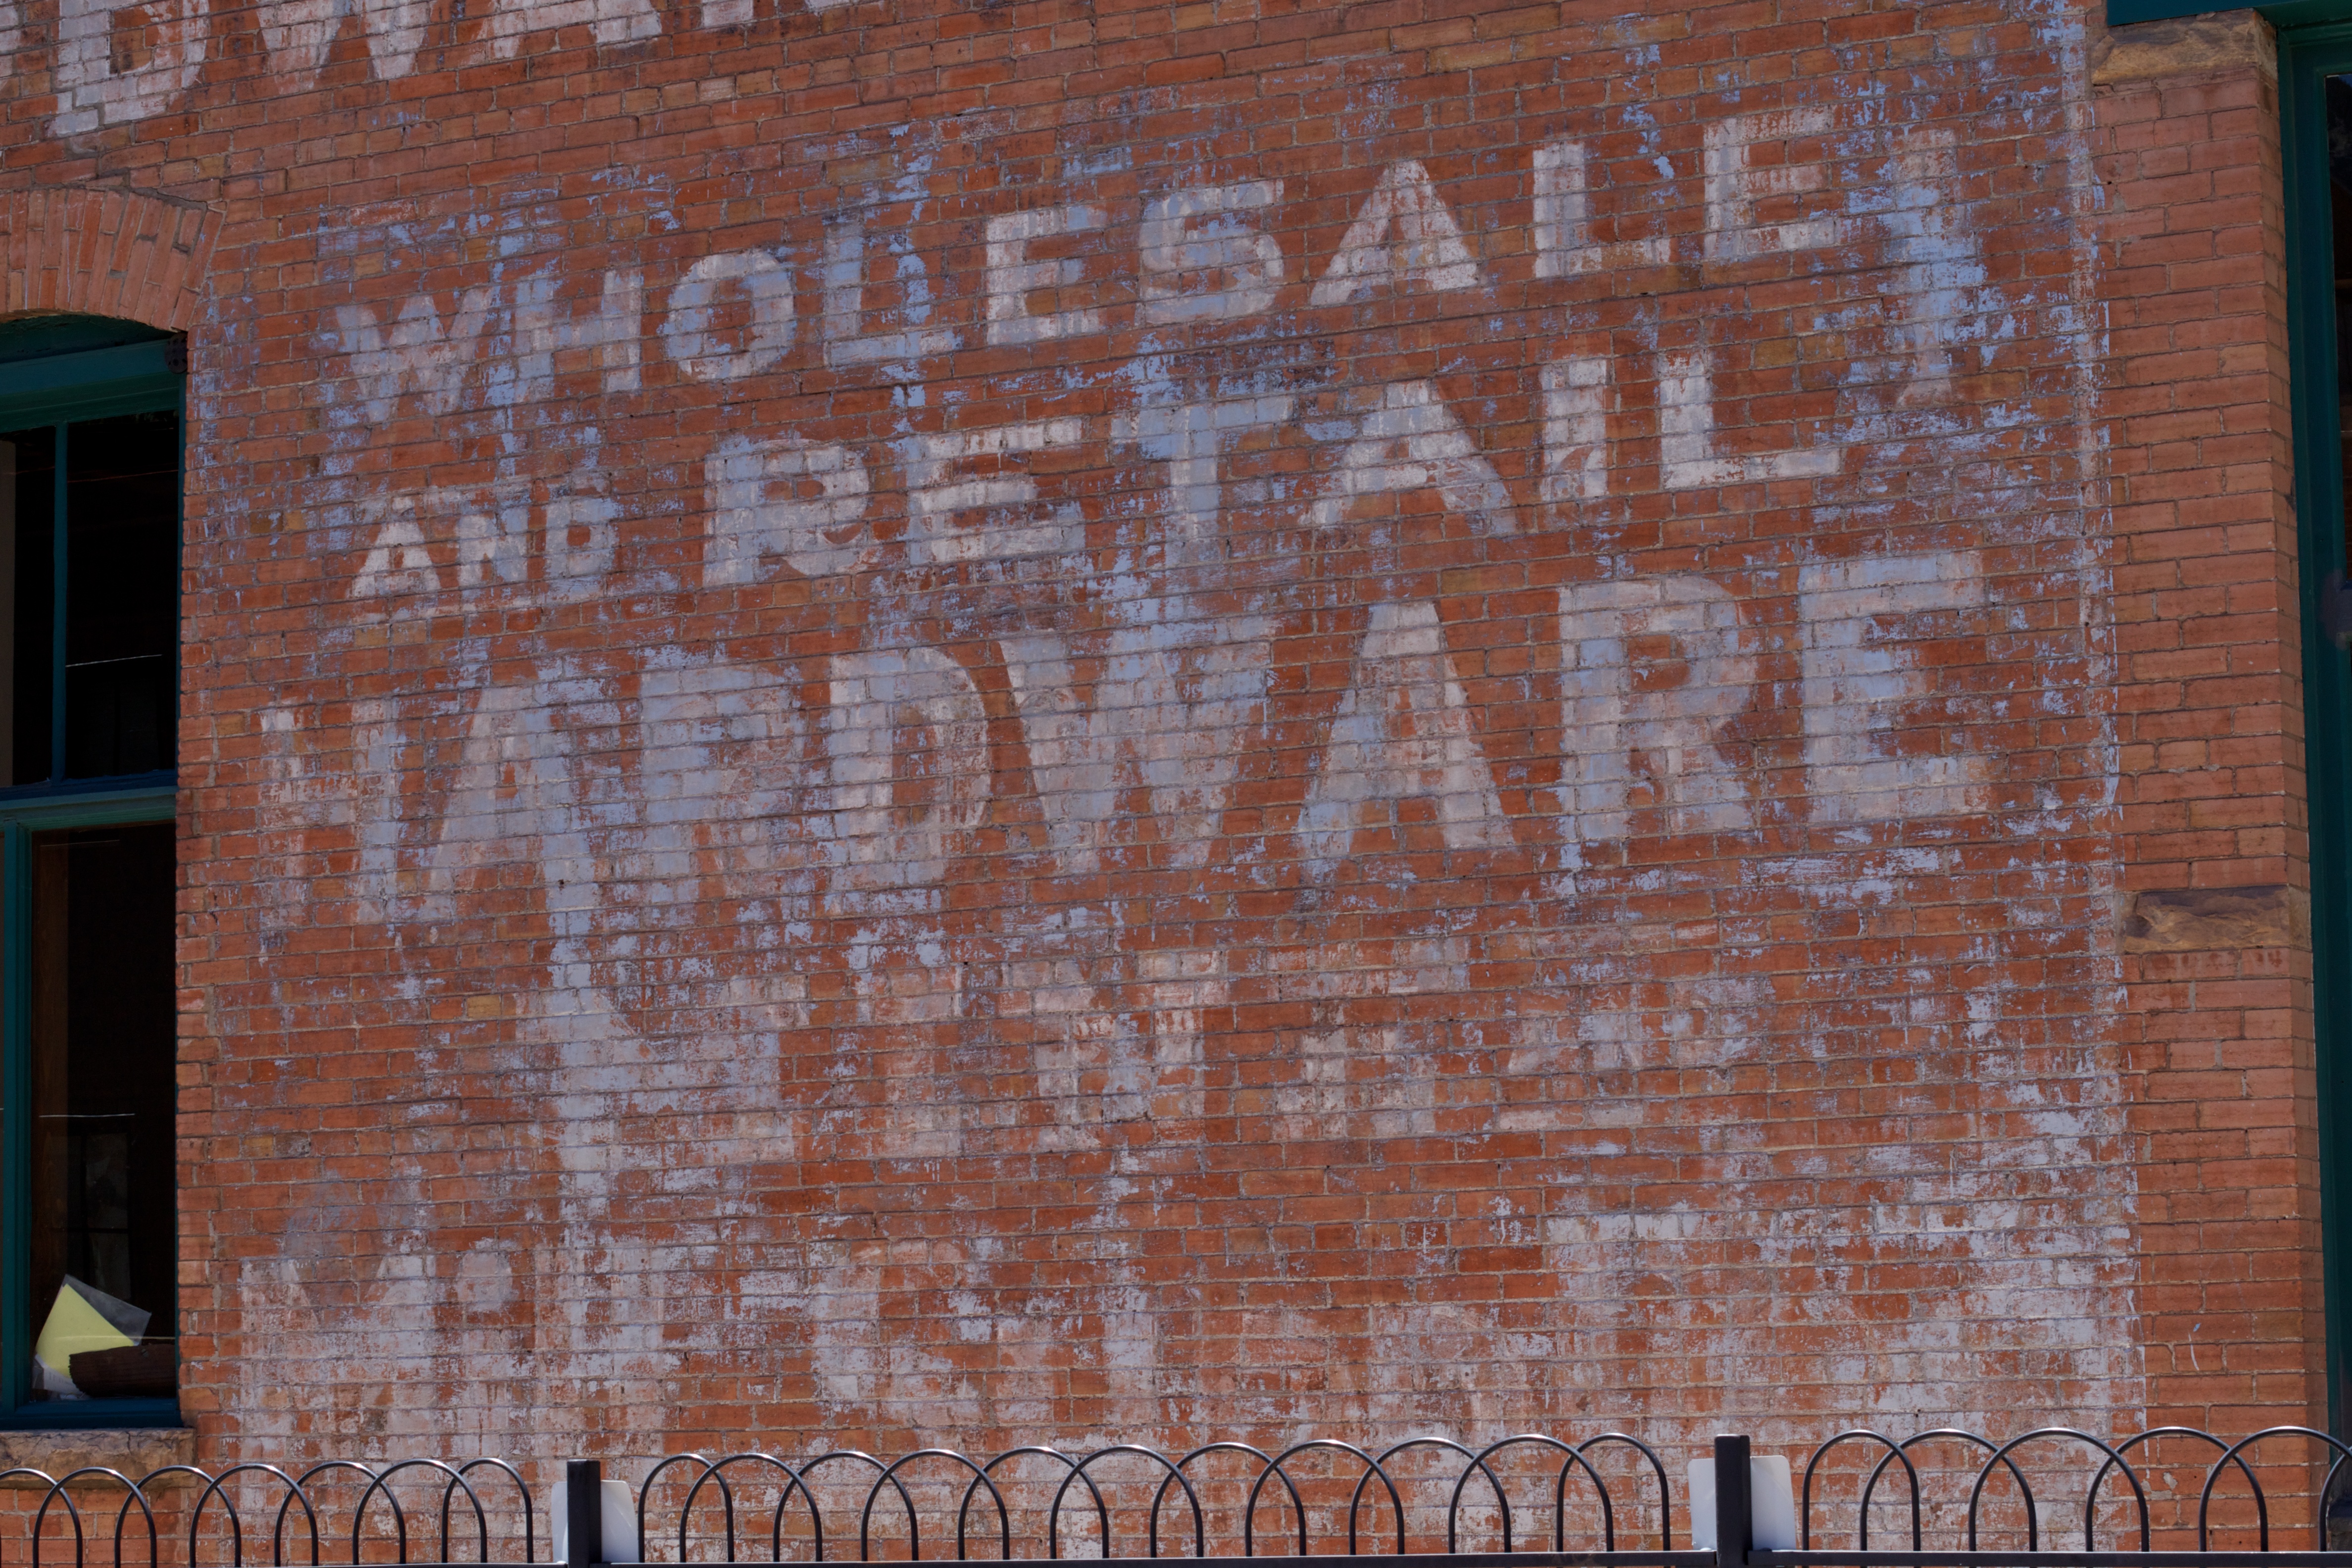
wood, wall, brick, art, mural, brickwork, odyssey